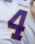
Number: 4